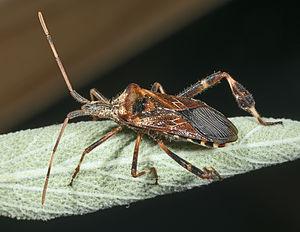
Leptoglossus occidentalis, la punaise américaine du pin, est une espèce d'insectes de l'ordre des hémiptères, du sous-ordre des hétéroptères et de la famille des Coreidae.